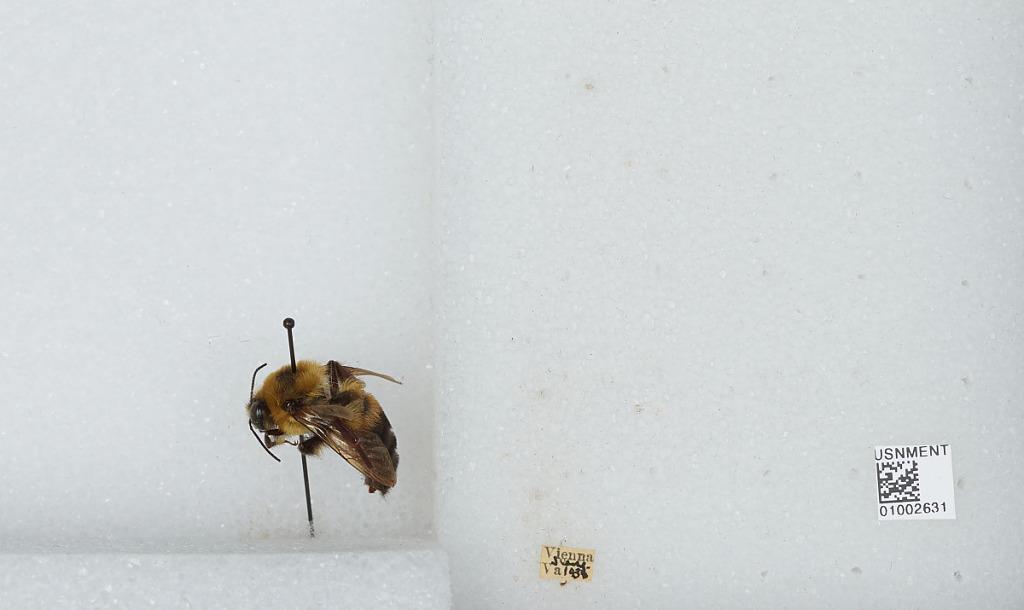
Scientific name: Bombus (Separatobombus) griseocollis (De Geer)
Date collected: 1935-7-
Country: United States
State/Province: Virginia
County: Fairfax
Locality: Vienna
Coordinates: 38.9, -77.2667